Ludwig Pfyffer

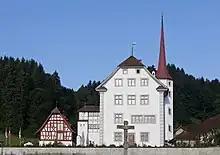
Altishofen Castle

Since before his military and political career, Pfyffer was a cloth and cattle merchant, financier, and partner of a company active in the salt trade. He acquired a substantial fortune from pensions received from France, Savoy, Spain and the pope. As the Swiss delegate to the Diet of Augsburg in 1566, he received a patent of nobility from Maximilian II, Holy Roman Emperor. In 1571, Pfyffer acquired the lordship of Altishofen from the Teutonic Knights, where he built a castle which can still be seen today. He bought Wyher Castle near Ettiswil in 1588. Pfyffer was one of the richest men in Switzerland at the time of his death on 17 March 1594, in Lucerne.